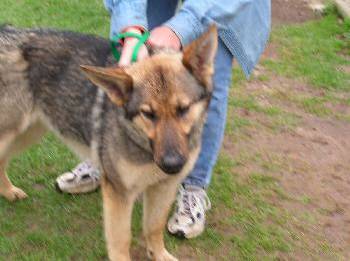
Label: dog